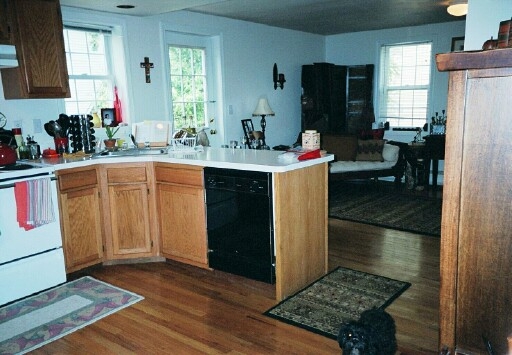
Room type: kitchen